First Battle of the Jiu Valley

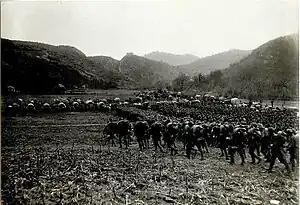
German troops advancing towards Petrozsény on 5 November 1916

During the initial stages of the German advance (23-26 October), the Central Powers occupied a front along the Northern outskirts of Frâncești, Turcinești, Sâmbotin and Bumbești. In the aftermath of the Romanian counterattack (27-28 October), the Romanians re-occupied the villages of Stănești, Rugi, Vălari, Schela and Birnici and retook the hills of Leșului and Seniuleului as well as the Gruba Mare massif. Almost the entire Western half of the salient created by the offensive of the Central Powers was pushed back towards the Romanian border, save for Arcanului Hill. On the Eastern half of the salient, the Central Powers managed to hold on to the mountain passes (Surduc and Vulcan), Mare Hill and the settlements of Lainici and Buliga, this sector of the front running just north of Muncelu and Moldavisu. Overall, about half of the gains made by the Central Powers were rolled back by the Romanians.